Countercurrent exchange

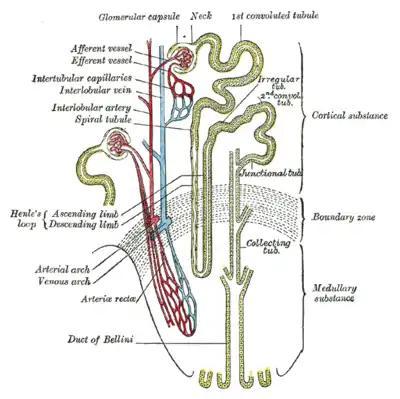
Loop of Henle ("Gray's Anatomy" book)

A circuit of fluid in the loop of Henle—an important part of the kidneys—allows for gradual buildup of the concentration of urine in the kidneys, by using active transport on the exiting nephrons (tubules carrying liquid in the process of gradually concentrating the urea). The active transport pumps need only to overcome a constant and low gradient of concentration, because of the countercurrent multiplier mechanism.